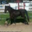
Label: horse